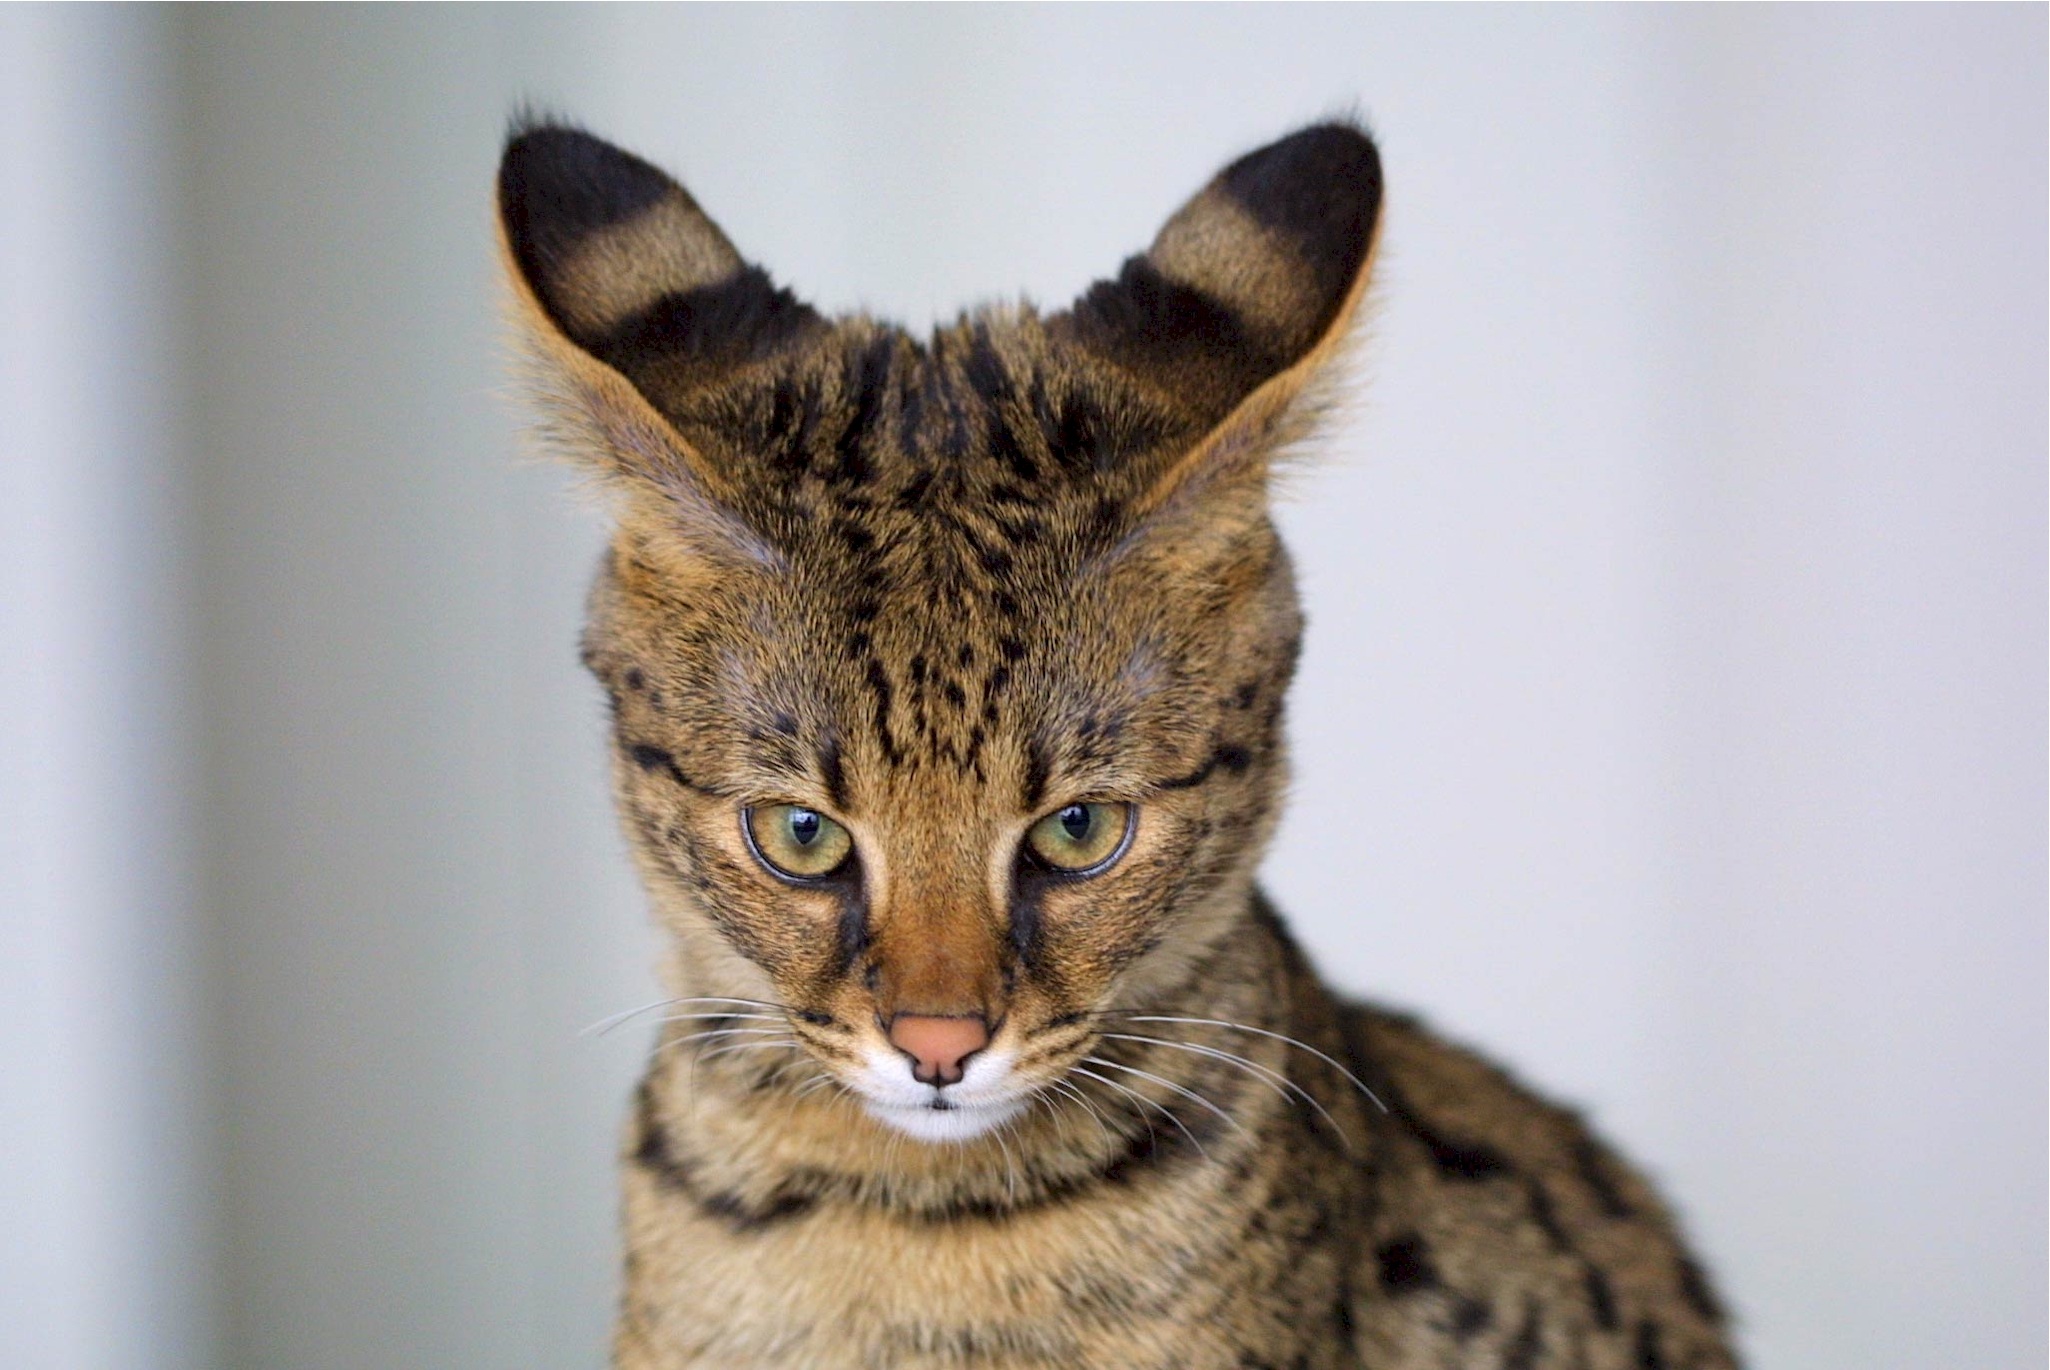
fur, cat, feline, mammal, closeup, fauna, close up, whiskers, savannah, hybrid, tall, vertebrate, domestic, adorable, slim, tabby cat, bengal, european shorthair, serval, wild cat, small to medium sized cats, cat like mammal, domestic short haired cat, pixie bob, rusty spotted cat, ocicat, toyger, spotted coat, savannah cat, exotic looking, recent accepted breed